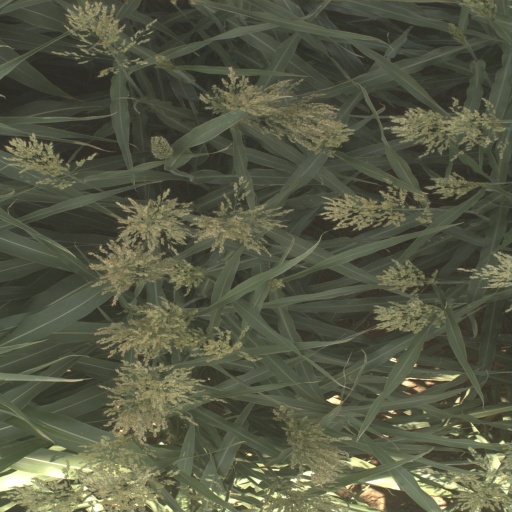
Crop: sorghum